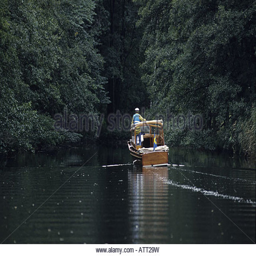
rear view of a person on the boat in a stream